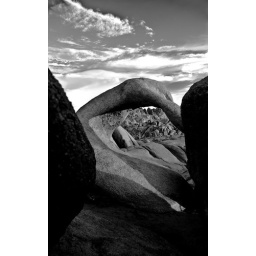
A black and white of an arch framed by boulders in hard contrasts.